Alice Powell

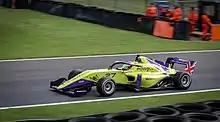
Powell on her way to victory in the 2019 W Series Brands Hatch round

On 15 June 2012, after only two test days in the GP3 car, it was announced that Powell would drive for the Status Grand Prix team in the 2012 GP3 Series. On 9 September that year she finished 8th in the Monza round sprint race, and in doing so became the first female points scorer since the inception of the GP3 Series in 2010.